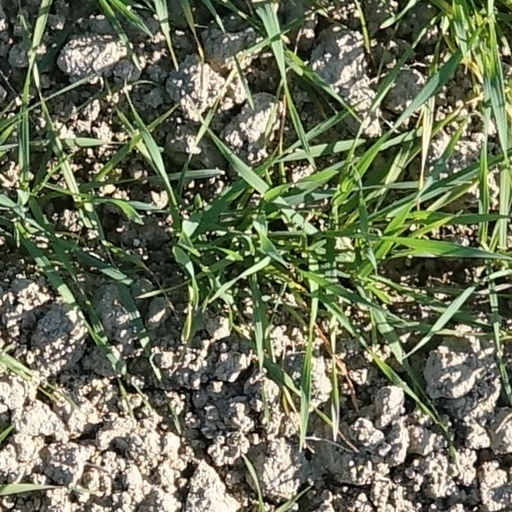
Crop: wheat